Alexander Napier, Lord Laurieston

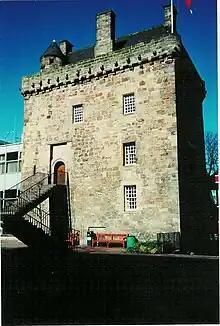
Merchiston Castle

Sir Alexander Napier, Lord Laurieston (c. 1578 – 1629) was a 17th-century Scottish landowner, judge and Senator of the College of Justice. He was half-brother of the mathematician John Napier.